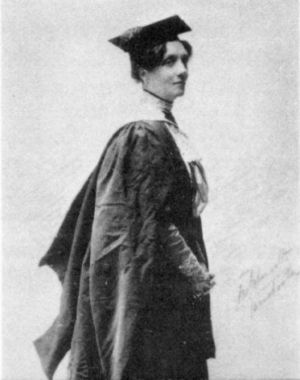
Annie Horniman
Annie Elizabeth Fredericka Horniman var en af grundlæggerne af Irlands nationalteater, Abbey Theatre i Dublin og the Gaeity Theatre i Manchester. Hun var den ældste datter af Frederick John Horniman, som grundlagde the Horniman Museum i London og søster til Emslie Horniman. Hun var aktivt medlem af den magiske og spirituelle orden, Hermetic Order of the Golden Dawn.